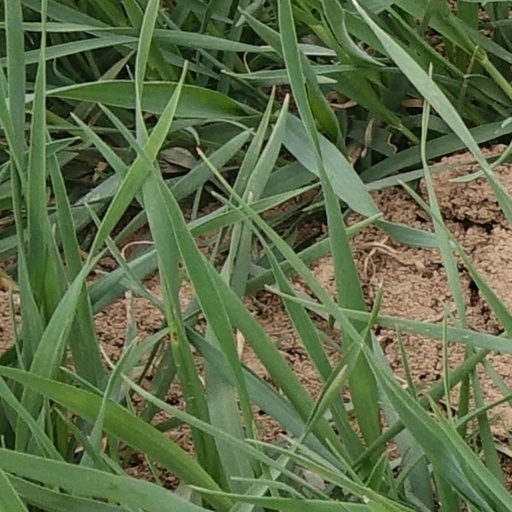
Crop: wheat